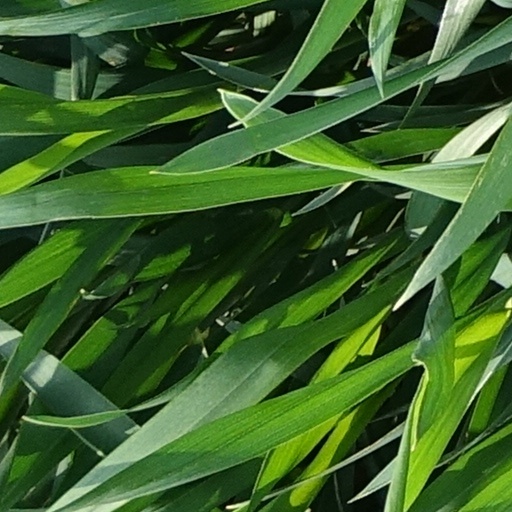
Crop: wheat